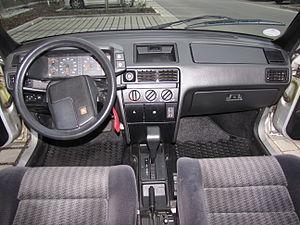
Citroën BX 1.9 GTi de 1990, équipée d'une boite automatique ZF.